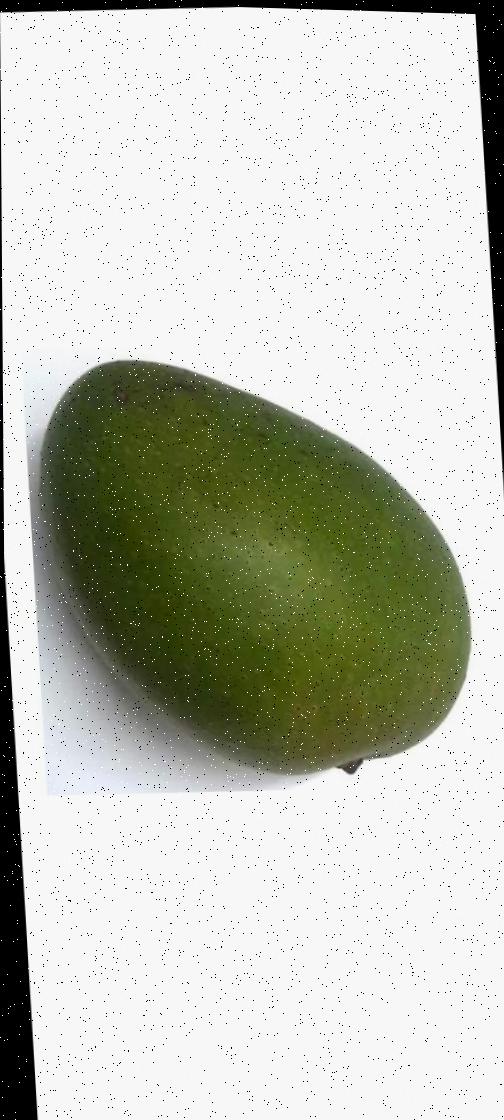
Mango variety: Ashshina Zhinuk